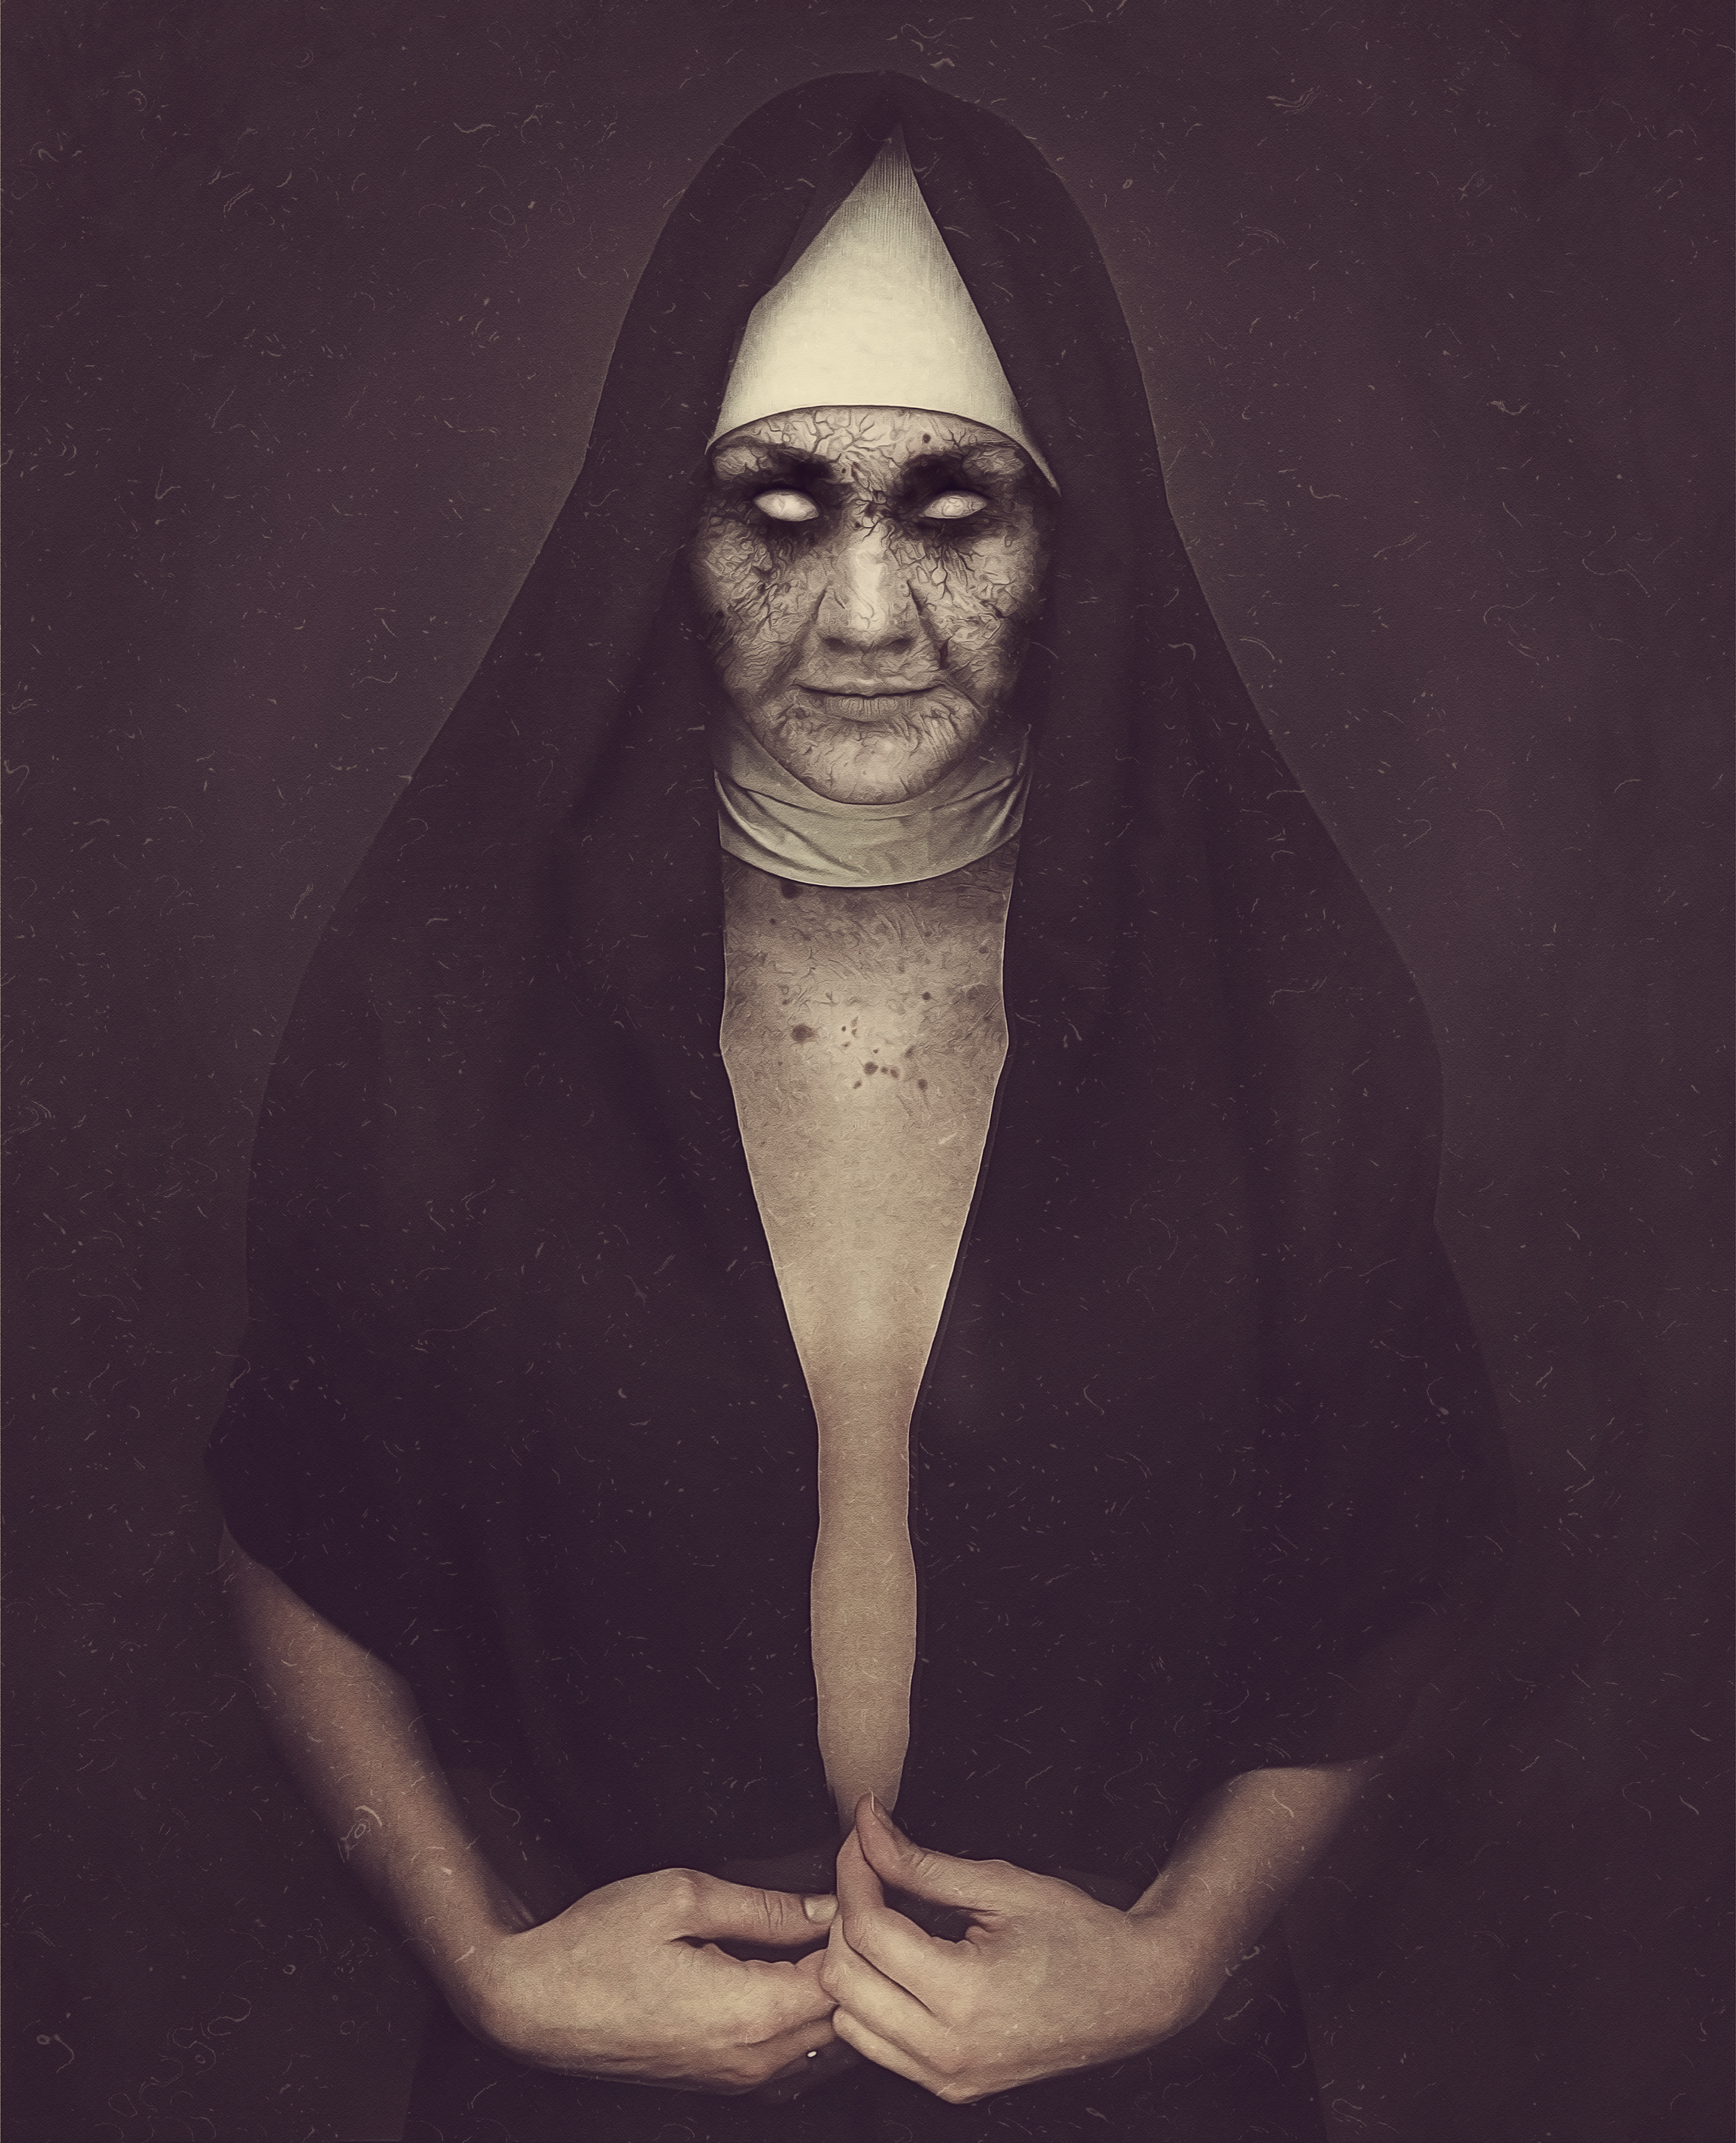
nun, zombie, dead, walking dead, evil, person, portrait, human, darkness, facial hair, girl, art